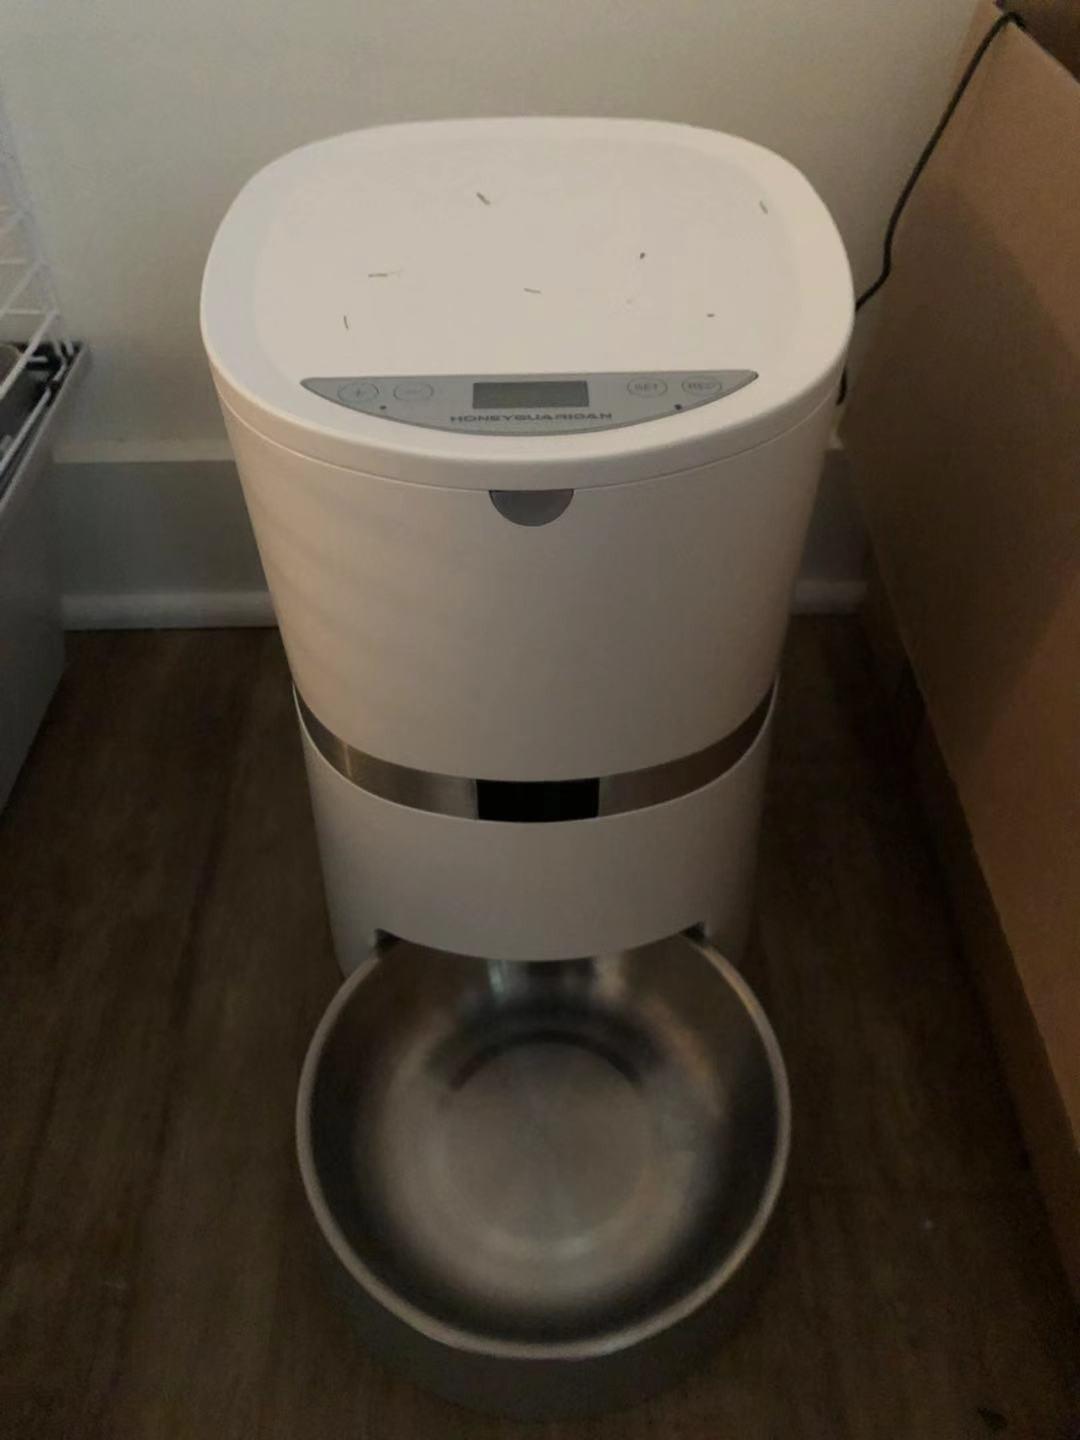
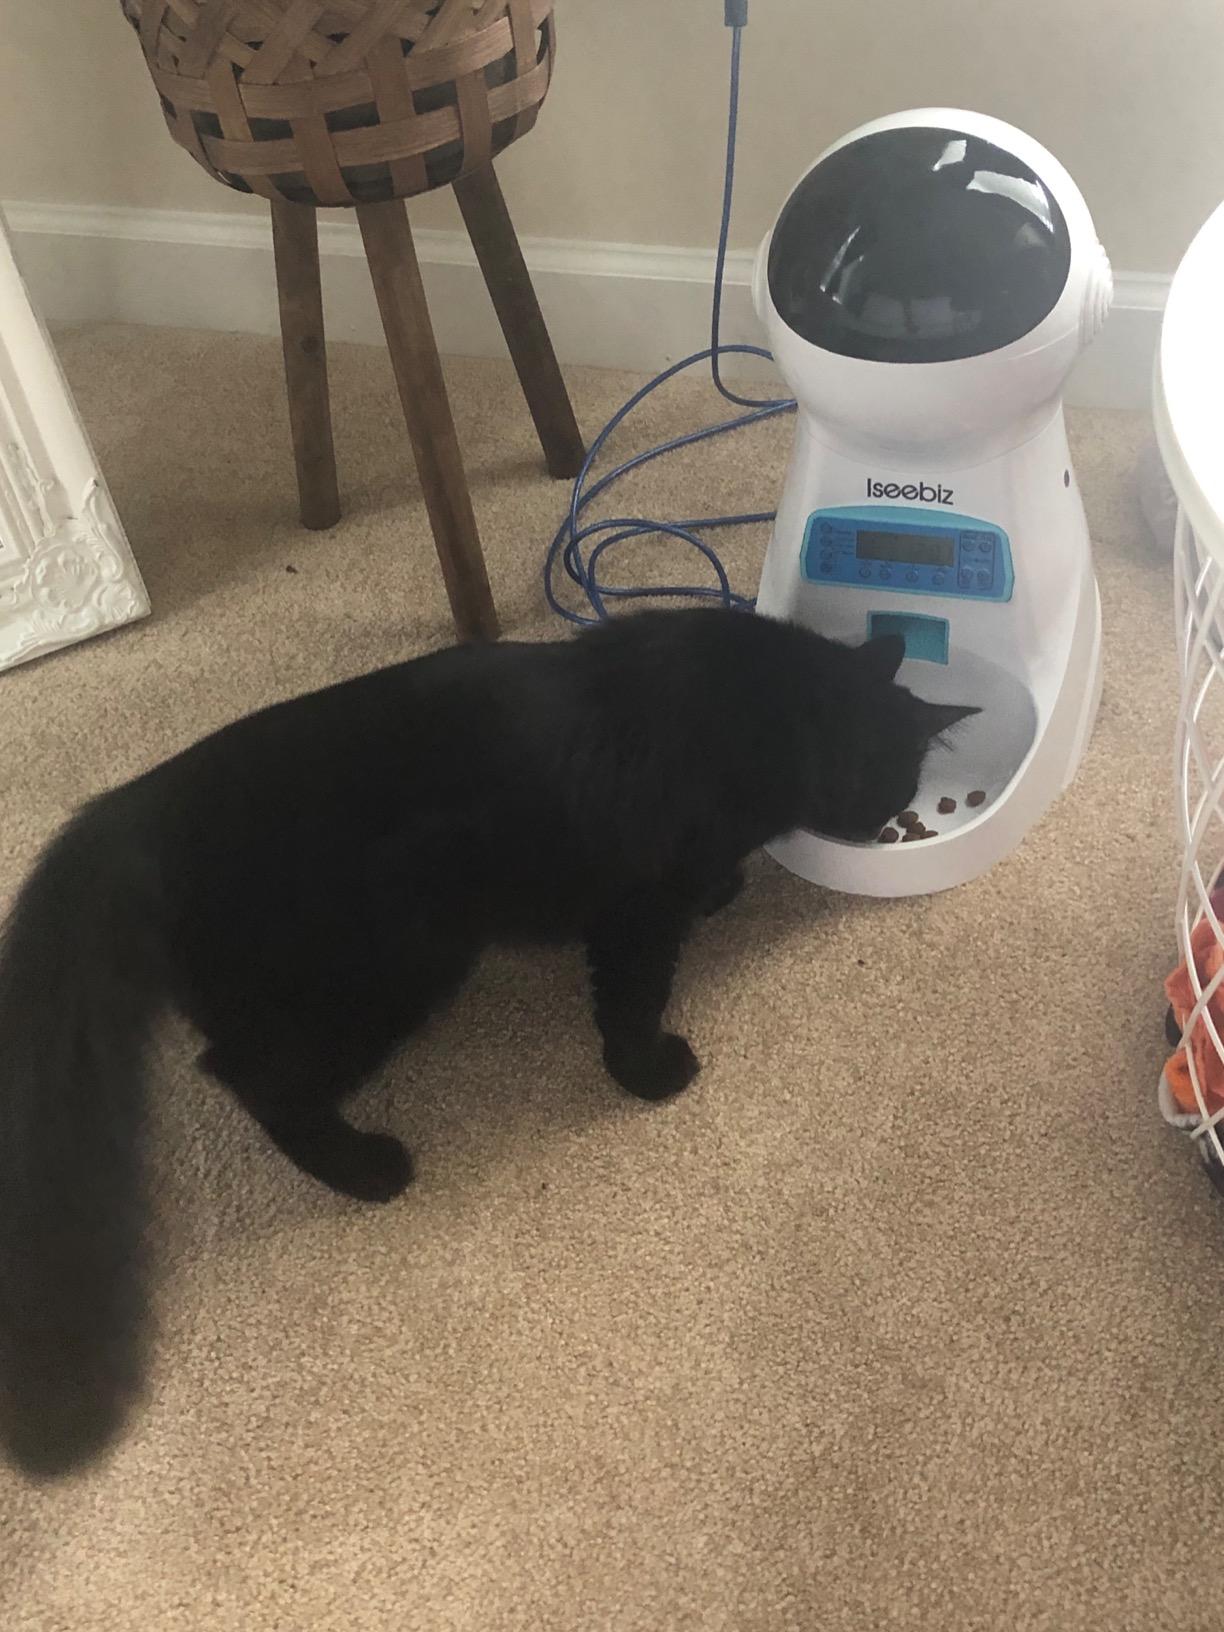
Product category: items_feeder
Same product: no